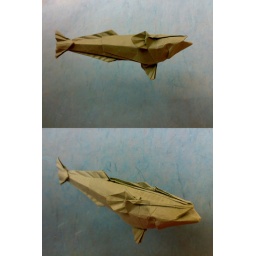
designed by me and folded using uncut square paper &amp;amp; it's from my shark base =)